Kvelertak

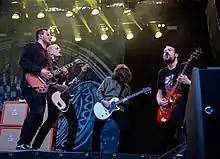
Kvelertak in 2019

The second album, "Meir", was released on 25 March 2013 (26 March in the US) via Sony Music Scandinavia in Scandinavia, Roadrunner Records in the rest of the world, and by Indie Recordings on vinyl. Kvelertak has also attracted a following from renowned artists such as Metallica front man James Hetfield who, along with the Norwegian Crown Prince Haakon, watched the band perform in San Francisco. Hetfield also posted a video on his Instagram account of him watching the band and describing the front man Hjelvik as a "savage" frontman. Marvin Nygaard was voted sexiest man in Norway in 2013